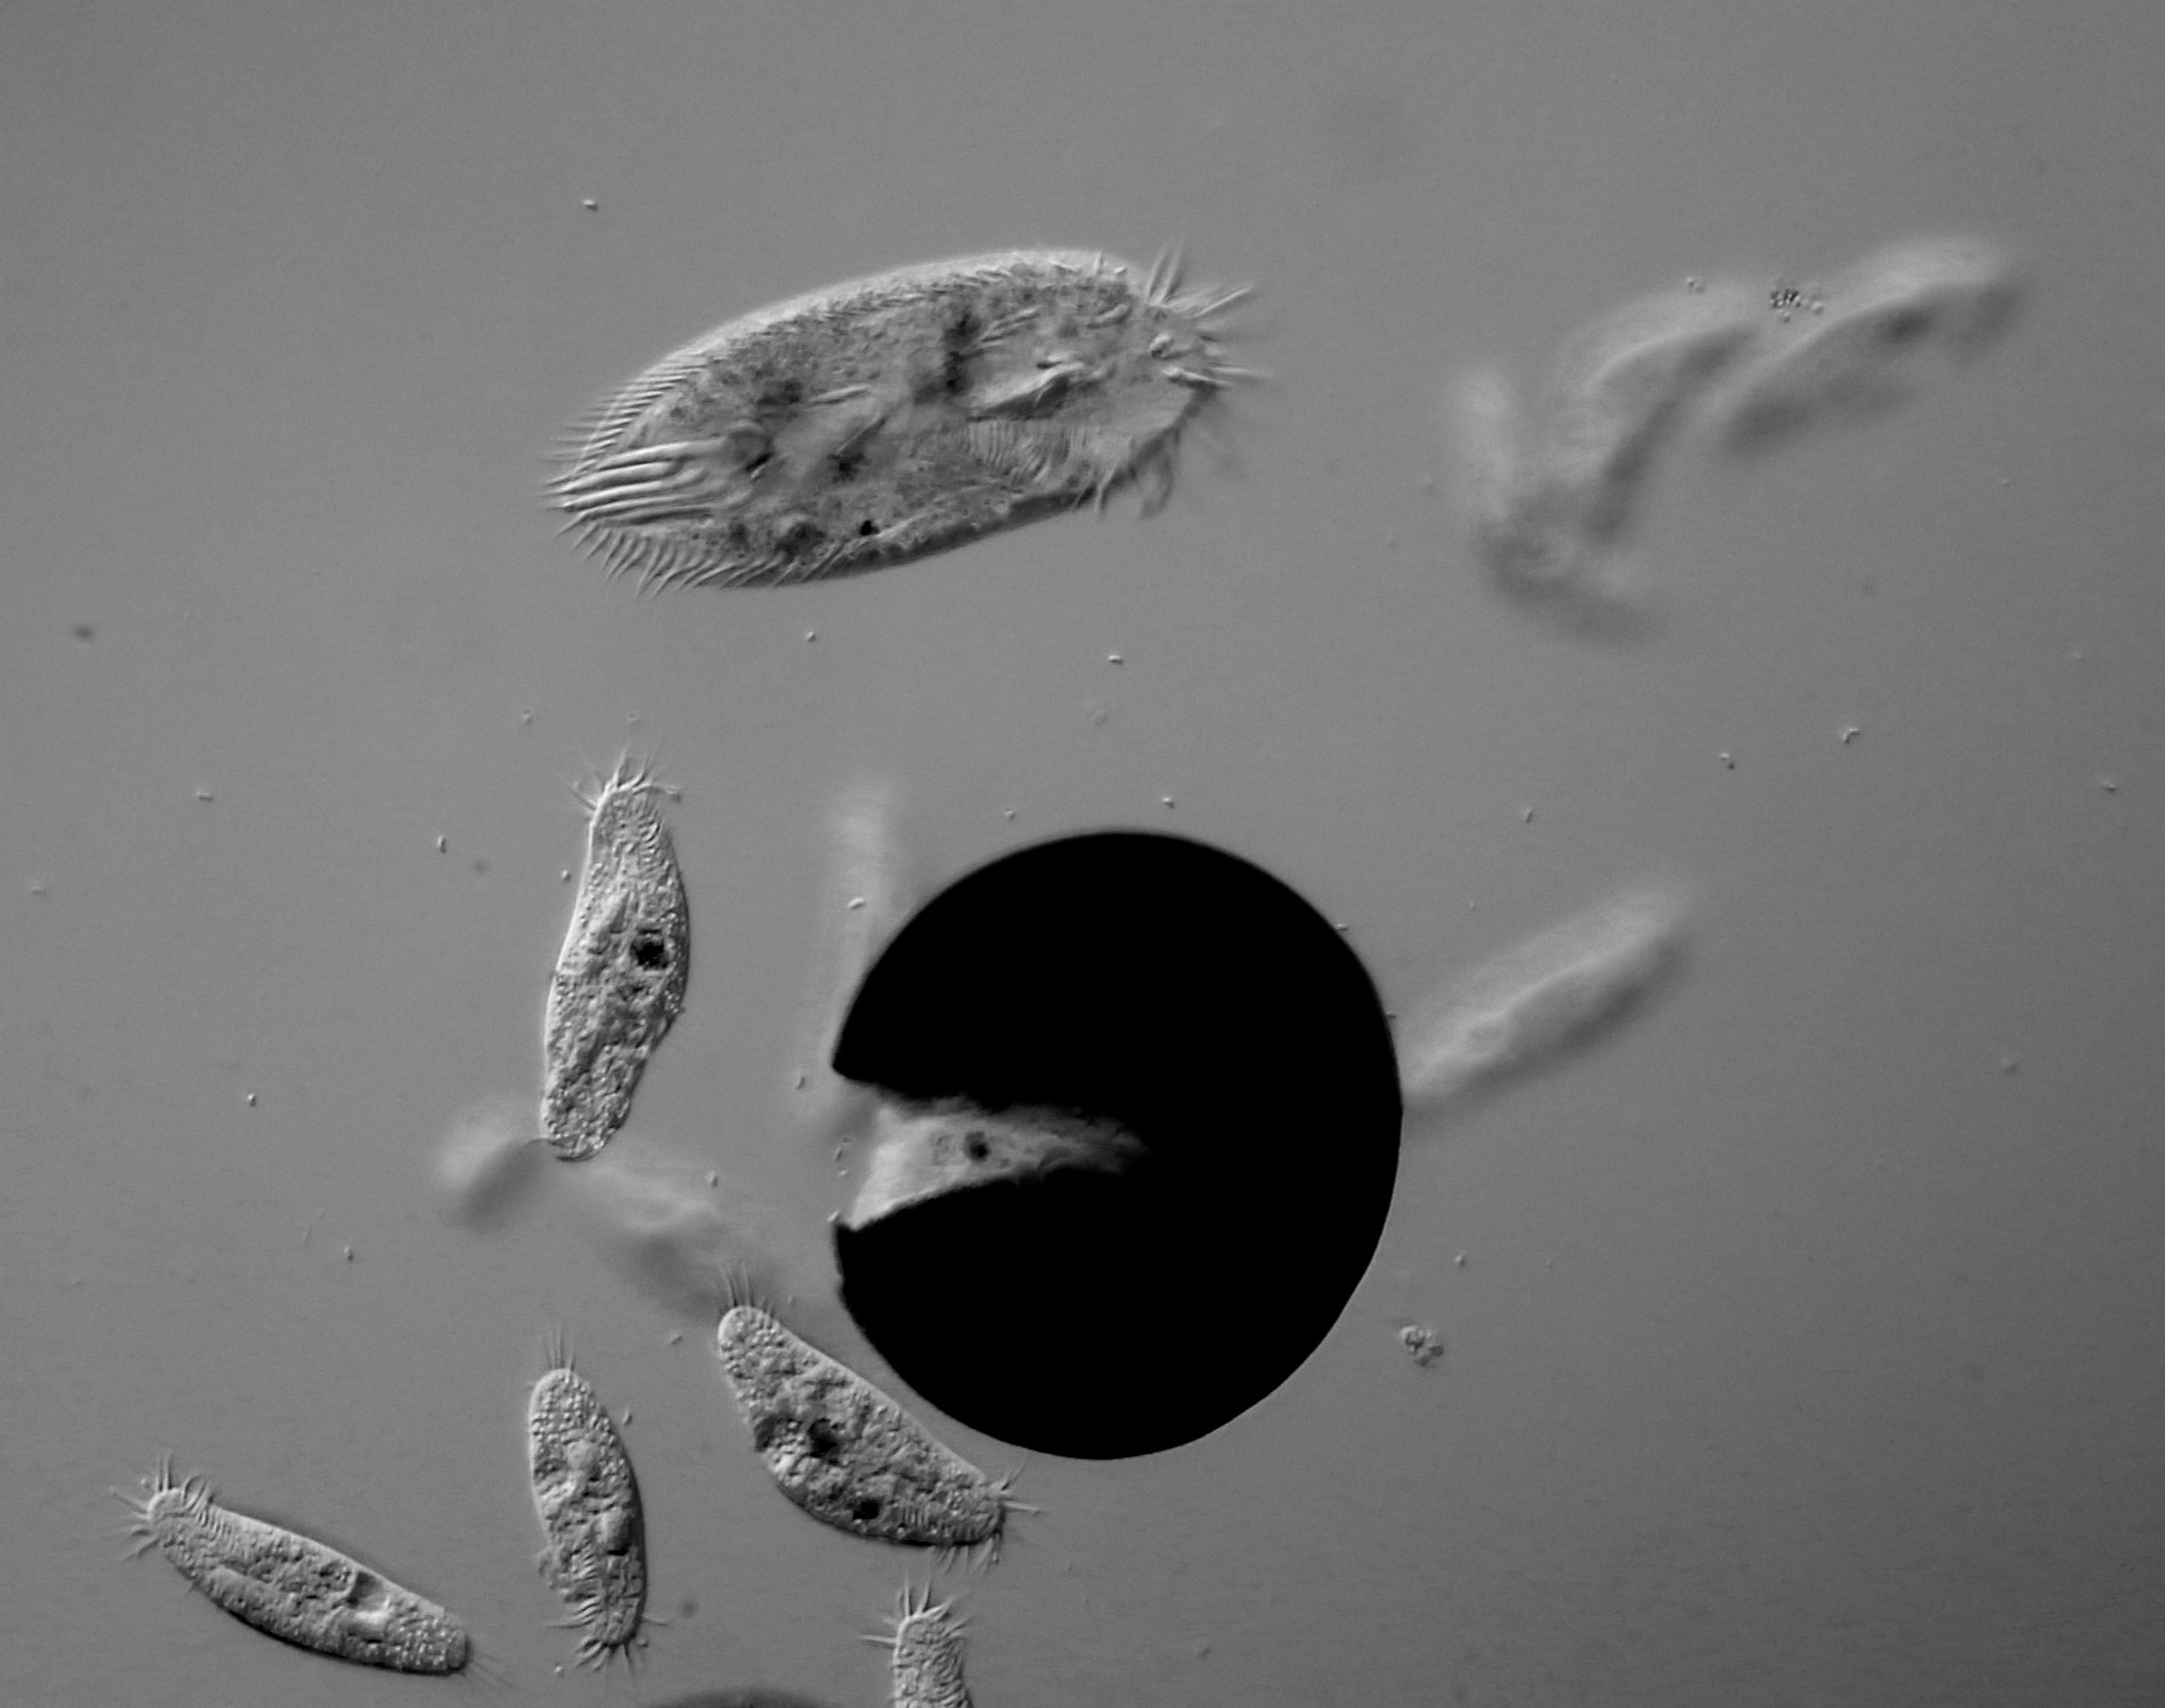
hand, drop, wing, black and white, white, photography, leaf, black, monochrome, close up, protist, protisten, einzeller, protozoa, protozoen, protozoe, mikroskop, mikrofotografie, mikrofoto, microscop, microphotography, ciliaten, ciliat, wimperntierchen, infusorien, unicelluar, macro photography, still life photography, monochrome photography